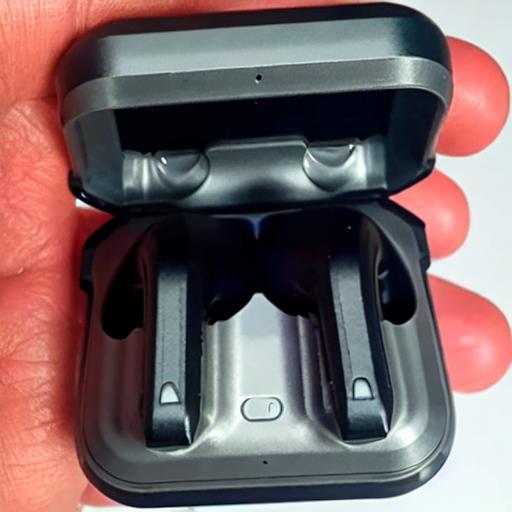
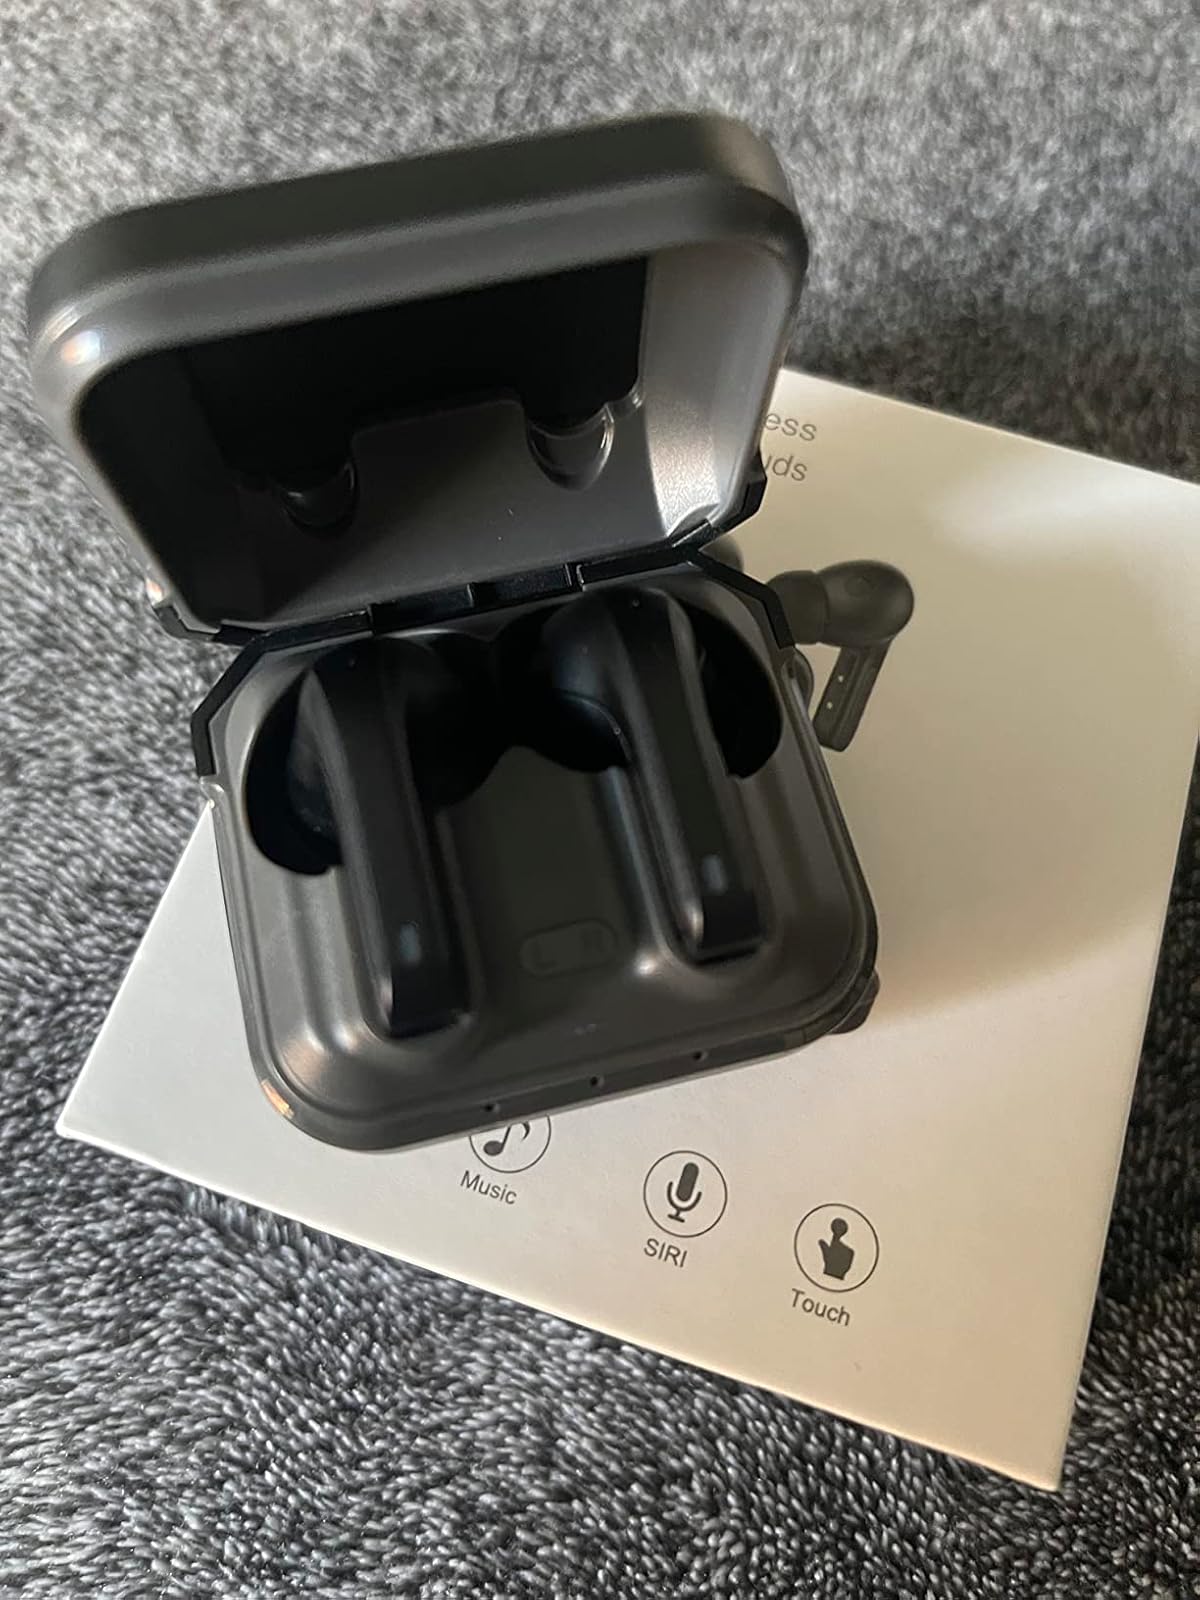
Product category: earbuds
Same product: no